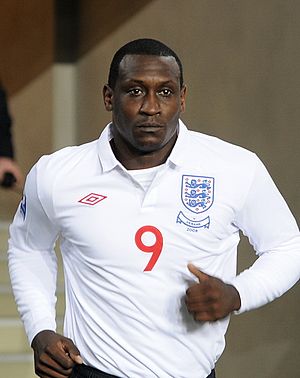
Emile Heskey
Emile William Ivanhoe Heskey er en engelsk tidligere fodboldspiller, der spillede som angriber. Han havde gennem karrieren ophold hos blandt andet Leicester, Liverpool og Birmingham, og nåede desuden 62 kampe for det engelske landshold.